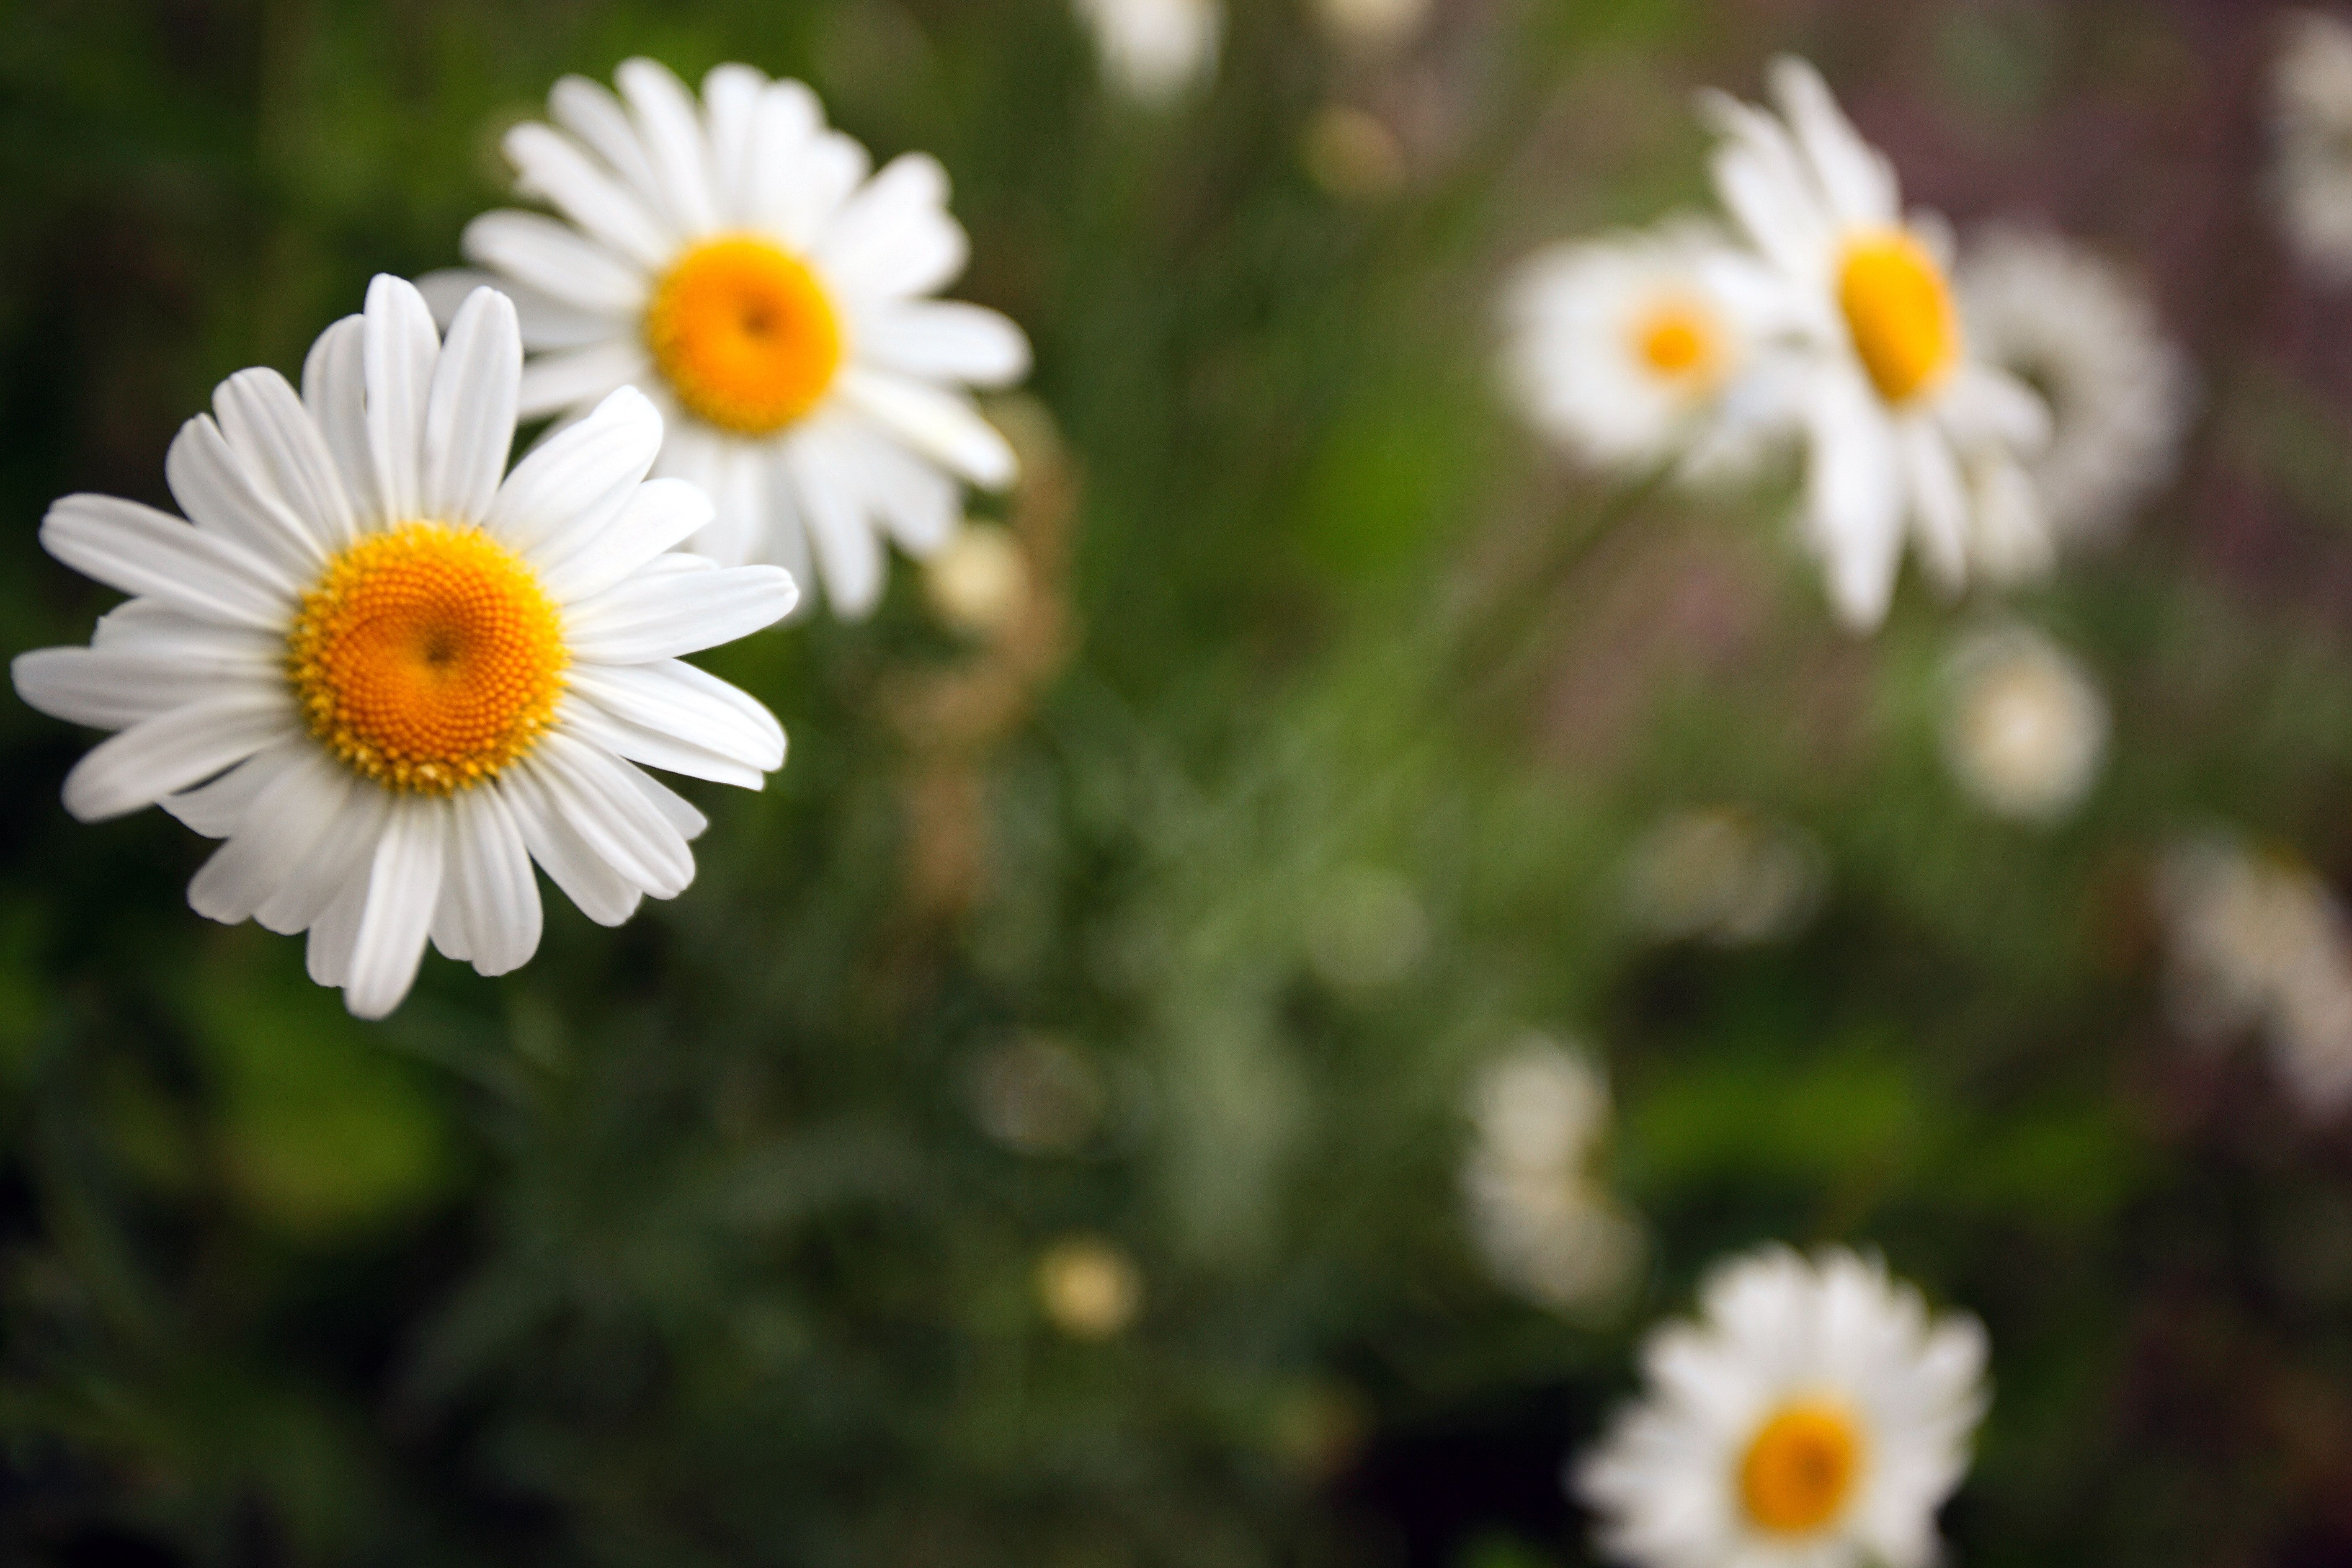
blossom, bokeh, plant, field, meadow, flower, petal, city, river, daisy, wild, herb, canon, botany, flora, wildflower, flowers, eos, saint, mark, ii, 5d, st, johns, pleasure, many, oregon, portland, ian, sane, willamette, macro photography, daises, flowering plant, daisy family, oxeye daisy, land plant, chamaemelum nobile, marguerite daisy, tanacetum parthenium